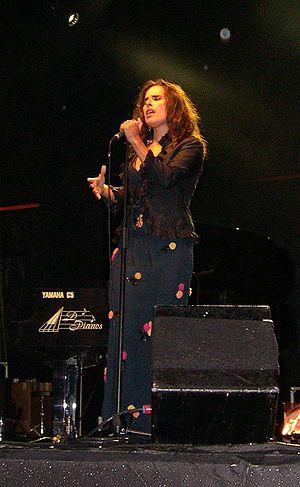
Cristina Branco est une chanteuse portugaise, particulièrement populaire aux Pays-Bas.